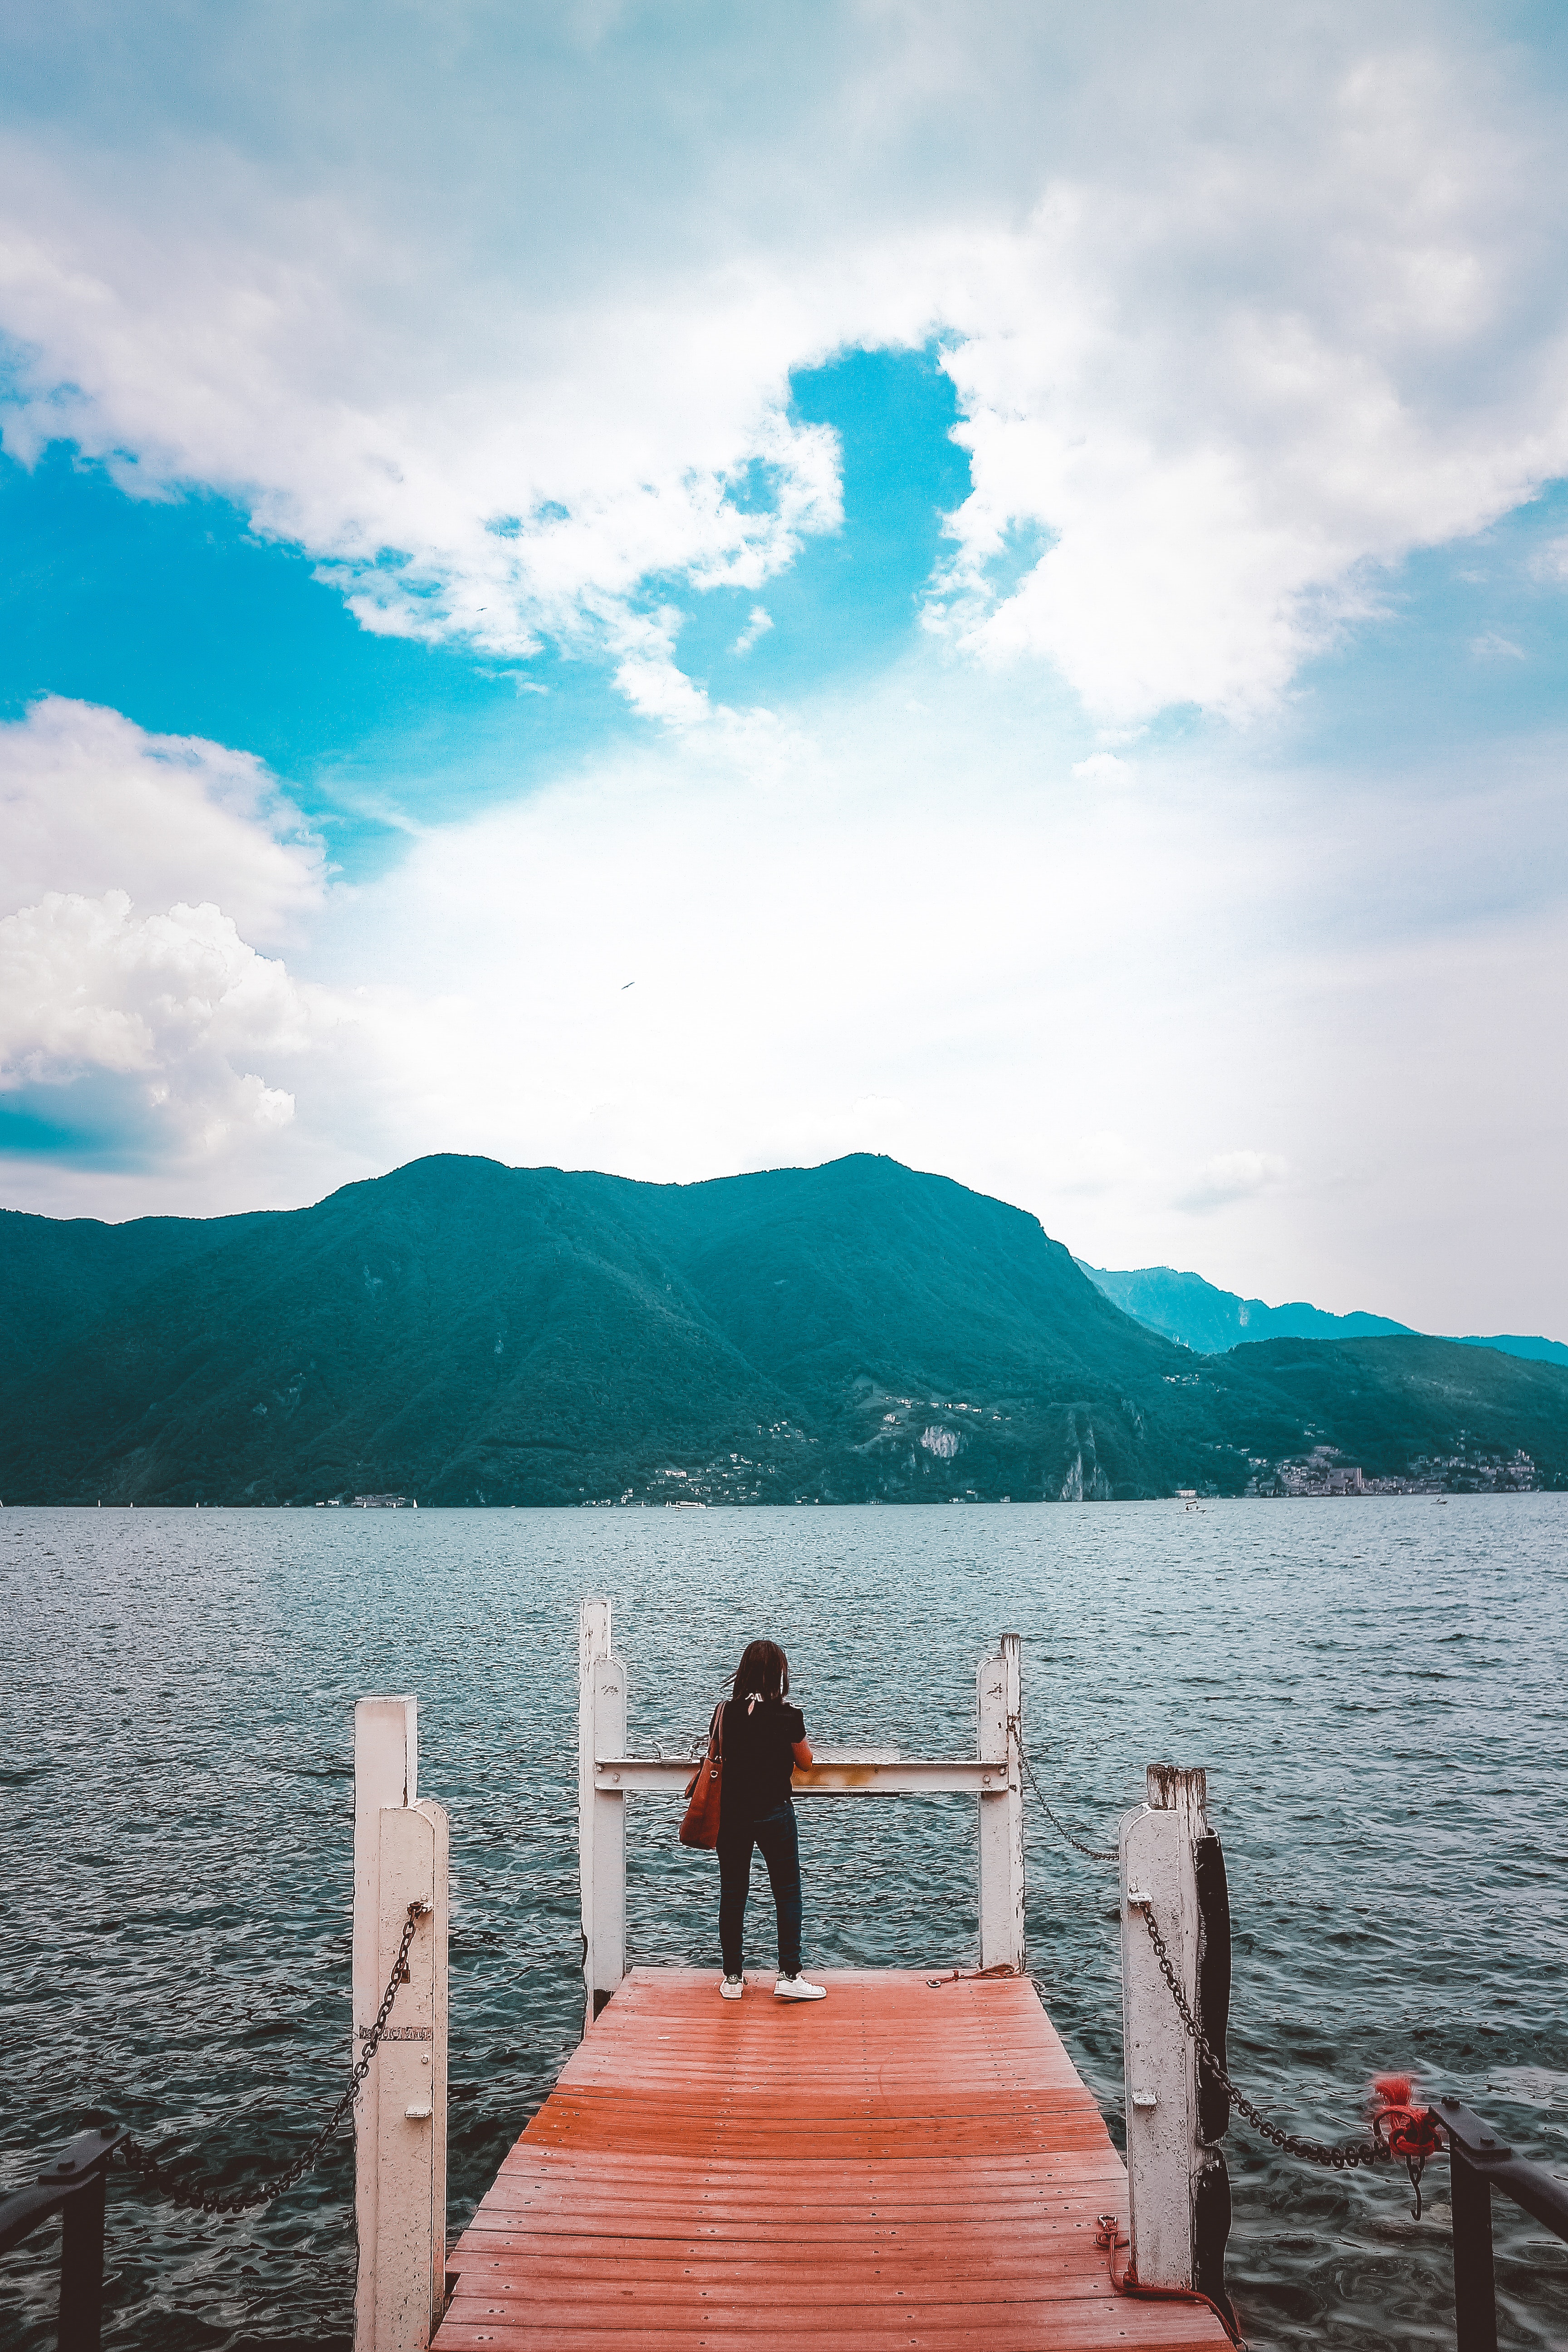
sky, photograph, water, blue, pier, horizon, sea, dock, lake, cloud, vacation, ocean, sound, turquoise, lake district, calm, summer, photography, mountain, tourism, leisure, sunlight, bay, coast, coastal and oceanic landforms, hill, loch, wave, happy, river, ceremony, vehicle, travel, channel